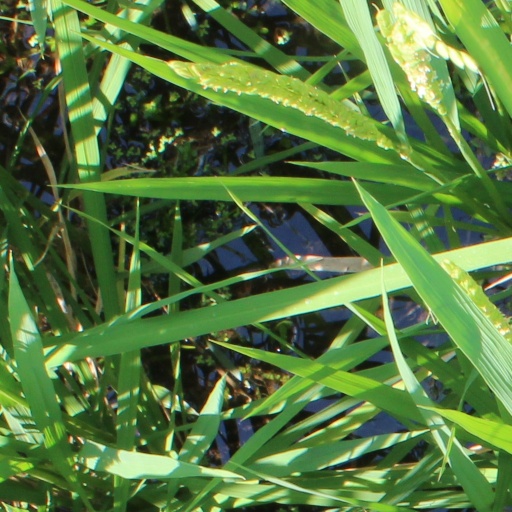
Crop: rice